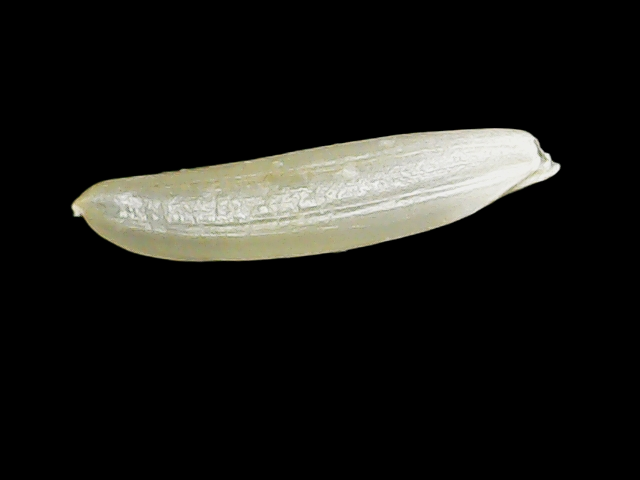
Rice variety: Binadhan25